Edwin Conant

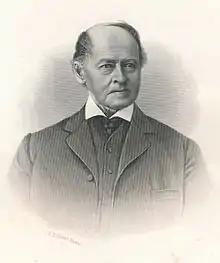
(1810 - 1891)

Edwin Conant (August 20, 1810 – March 2, 1891) was a businessman, lawyer and philanthropist who grew up in Sterling, Massachusetts, and later Worcester, Massachusetts. His name is associated with gifts he gave to the Town of Sterling and Harvard University: the Conant Public Library in Sterling as a memorial for his daughter Elizabeth, and Harvard's Conant Hall. He was a member of the famous Harvard Class of '29.